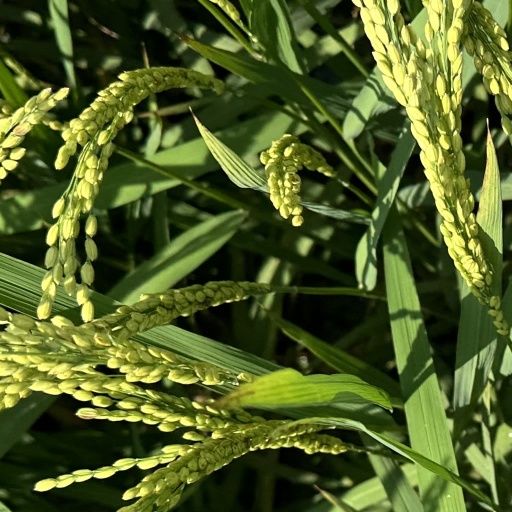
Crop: rice